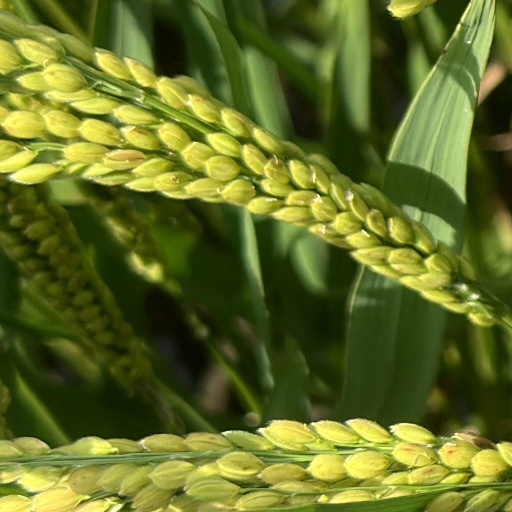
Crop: rice